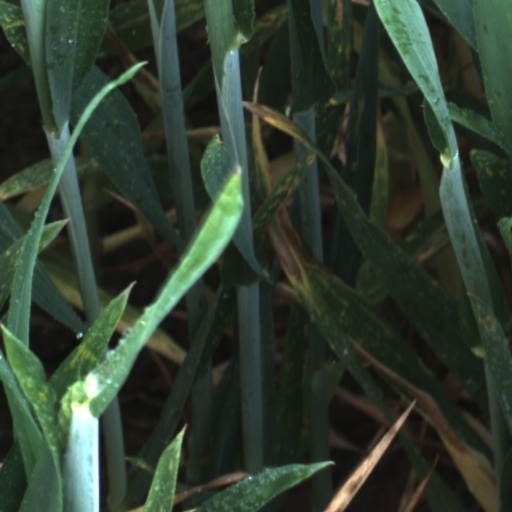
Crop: wheat